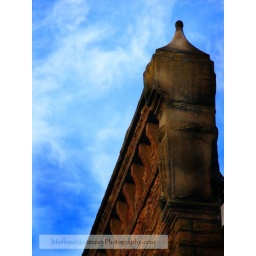
A rough-hewn stone wall rises up into the clouds in Charleston, SC.